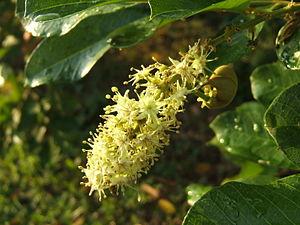
Blighia est un genre d'arbres et d'arbustes de la famille des Sapindaceae.